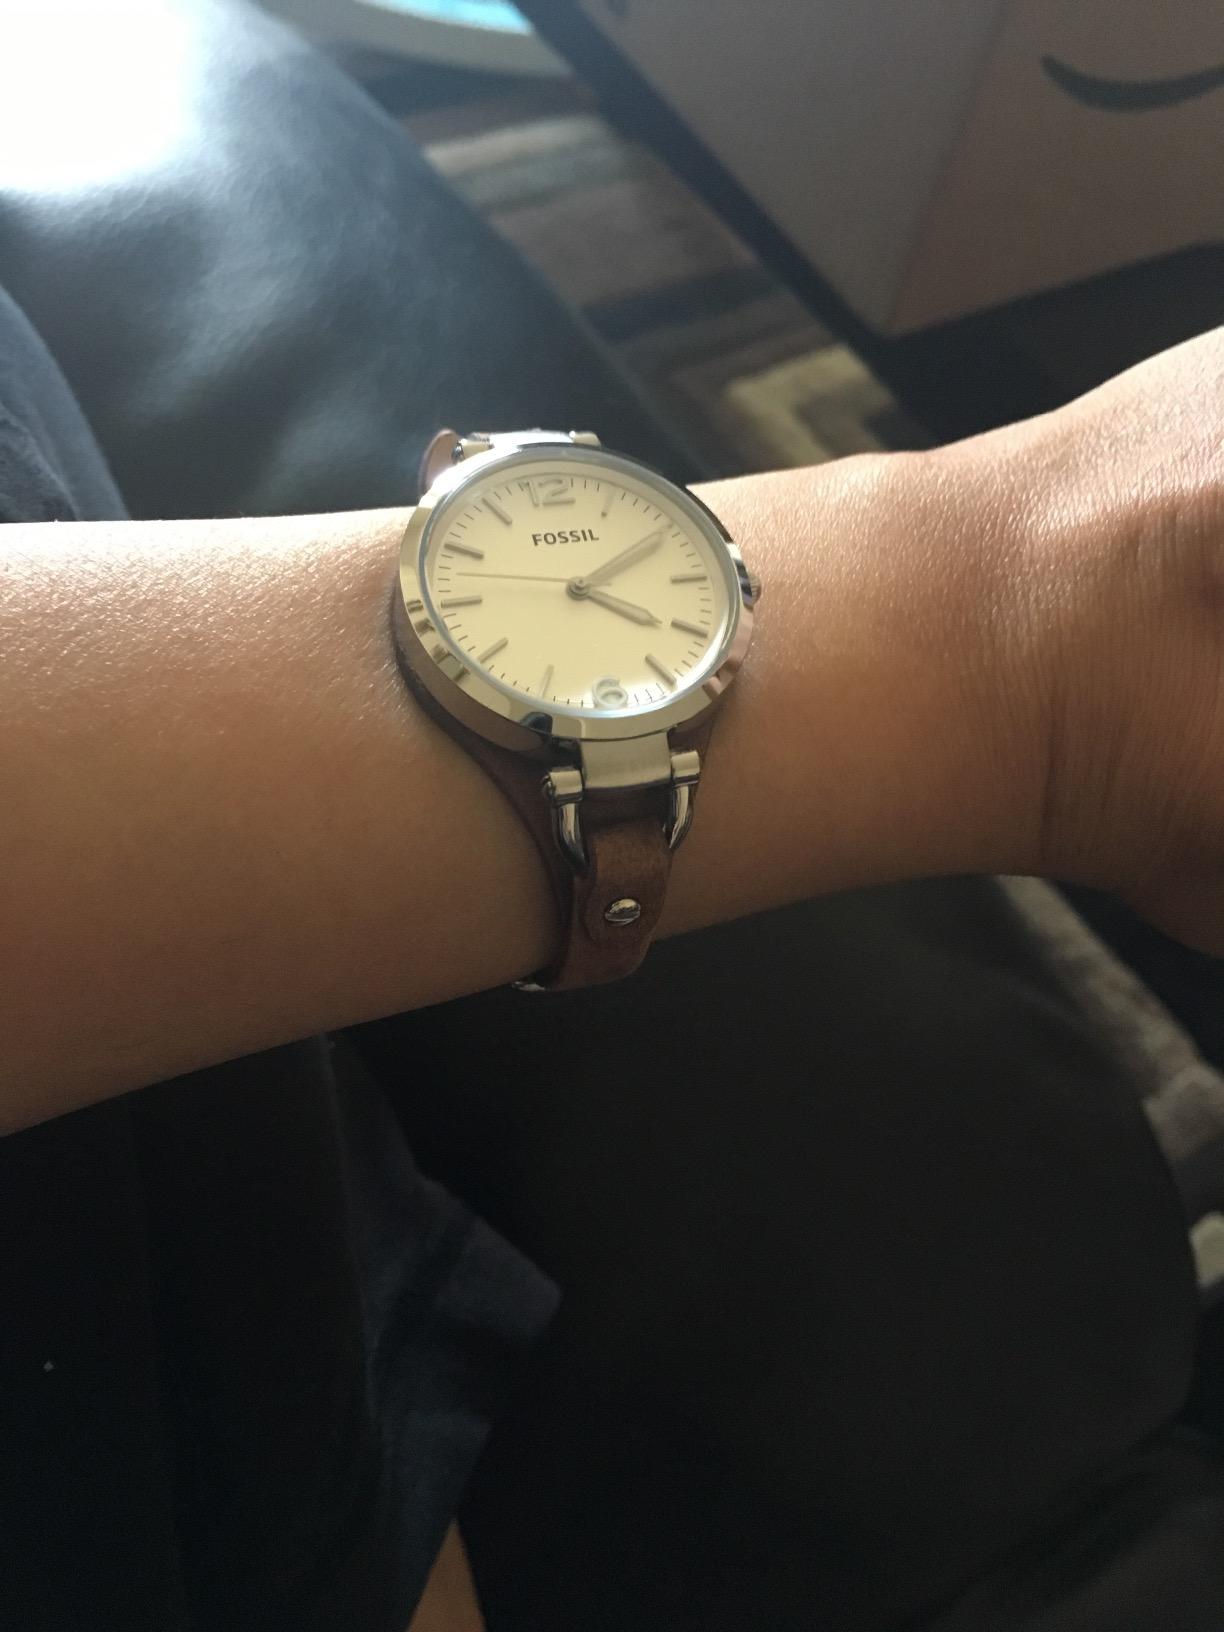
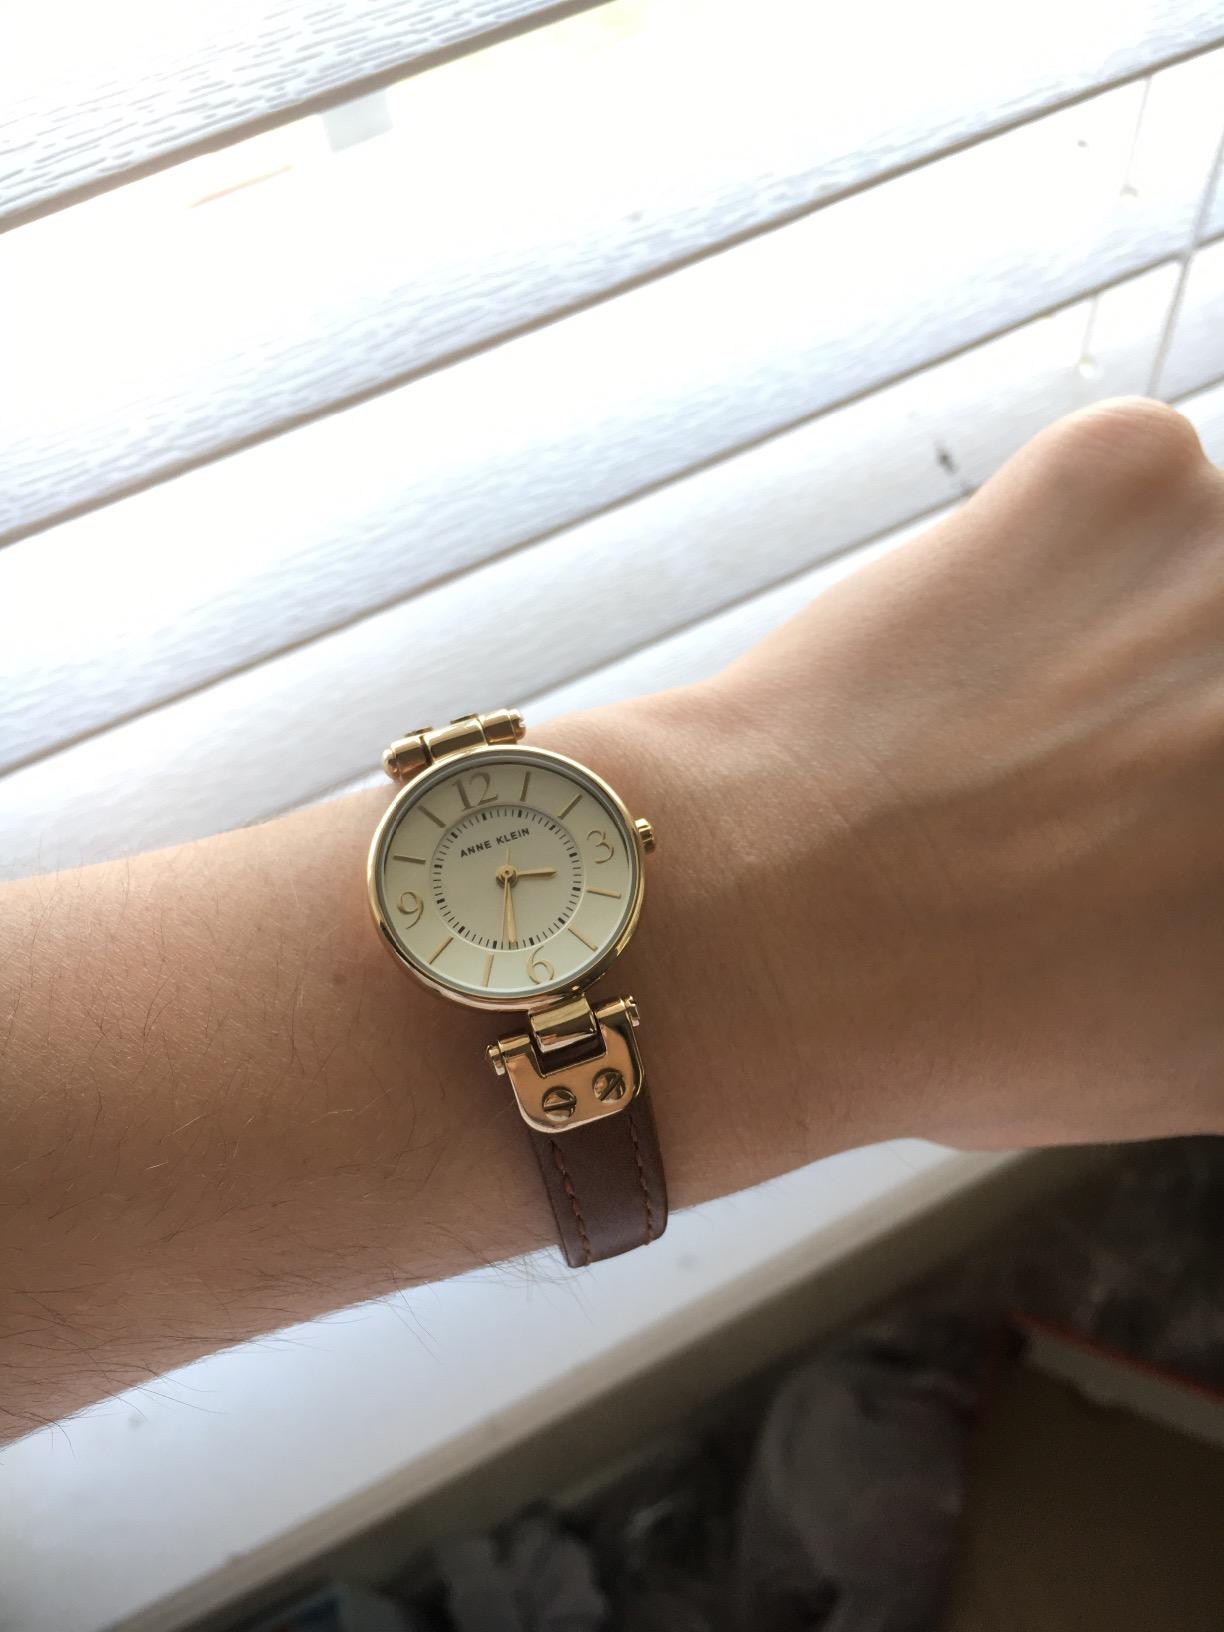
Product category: accessories_watch
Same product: no